Ambrosio (horse)

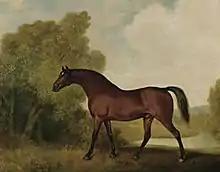
"Ambrosio, a bay stallion, the property of Thomas Haworth" by George Stubbs

Ambrosio (foaled 1793) was a British Thoroughbred racehorse and sire best known for winning the classic St Leger Stakes in 1796. In a racing career which lasted from May 1796 until September 1799 he won fifteen of his twenty-three races. As a three-year-old he was based in Yorkshire, where he won his first three races before justifying his position as odds-on favourite for the St Leger, beating six opponents. In the next two years he competed mainly at Newmarket, where his victories three divisions of the Oatlands Stakes and the Jockey Club Plate. He returned to Yorkshire as a six-year-old to win a division of the Great Subscription Purse at York before being retired to stud. Ambrosio stood as a breeding stallion in Great Britain and Ireland, but had little success as a sire of winners.